III Marine Expeditionary Force

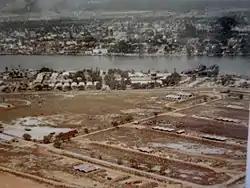
Camp Horn, III MAF Headquarters, Da Nang

III MEF was reactivated 6 May 1965 in Da Nang, Republic of Vietnam under Major General William R. Collins. 7 May 1965, III MEF was re-designated as III Marine Amphibious Force (III MAF) and consisted of the 1st Marine Division, 3rd Marine Division and the 1st Marine Aircraft Wing. The III MAF's area of operations was in the northern I Corps Tactical Zone. III MAF participated in the Vietnam War from May 1965 – April 1971 operating from Quang Tri, Thua Thien, Quang Nam, Quang Tin, and Quang Ngai. III MAF deployed to Camp Courtney, Okinawa in April 1971.